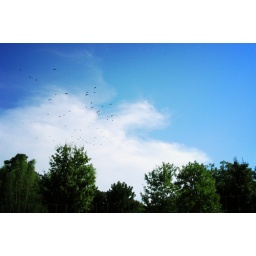
birds in the sky